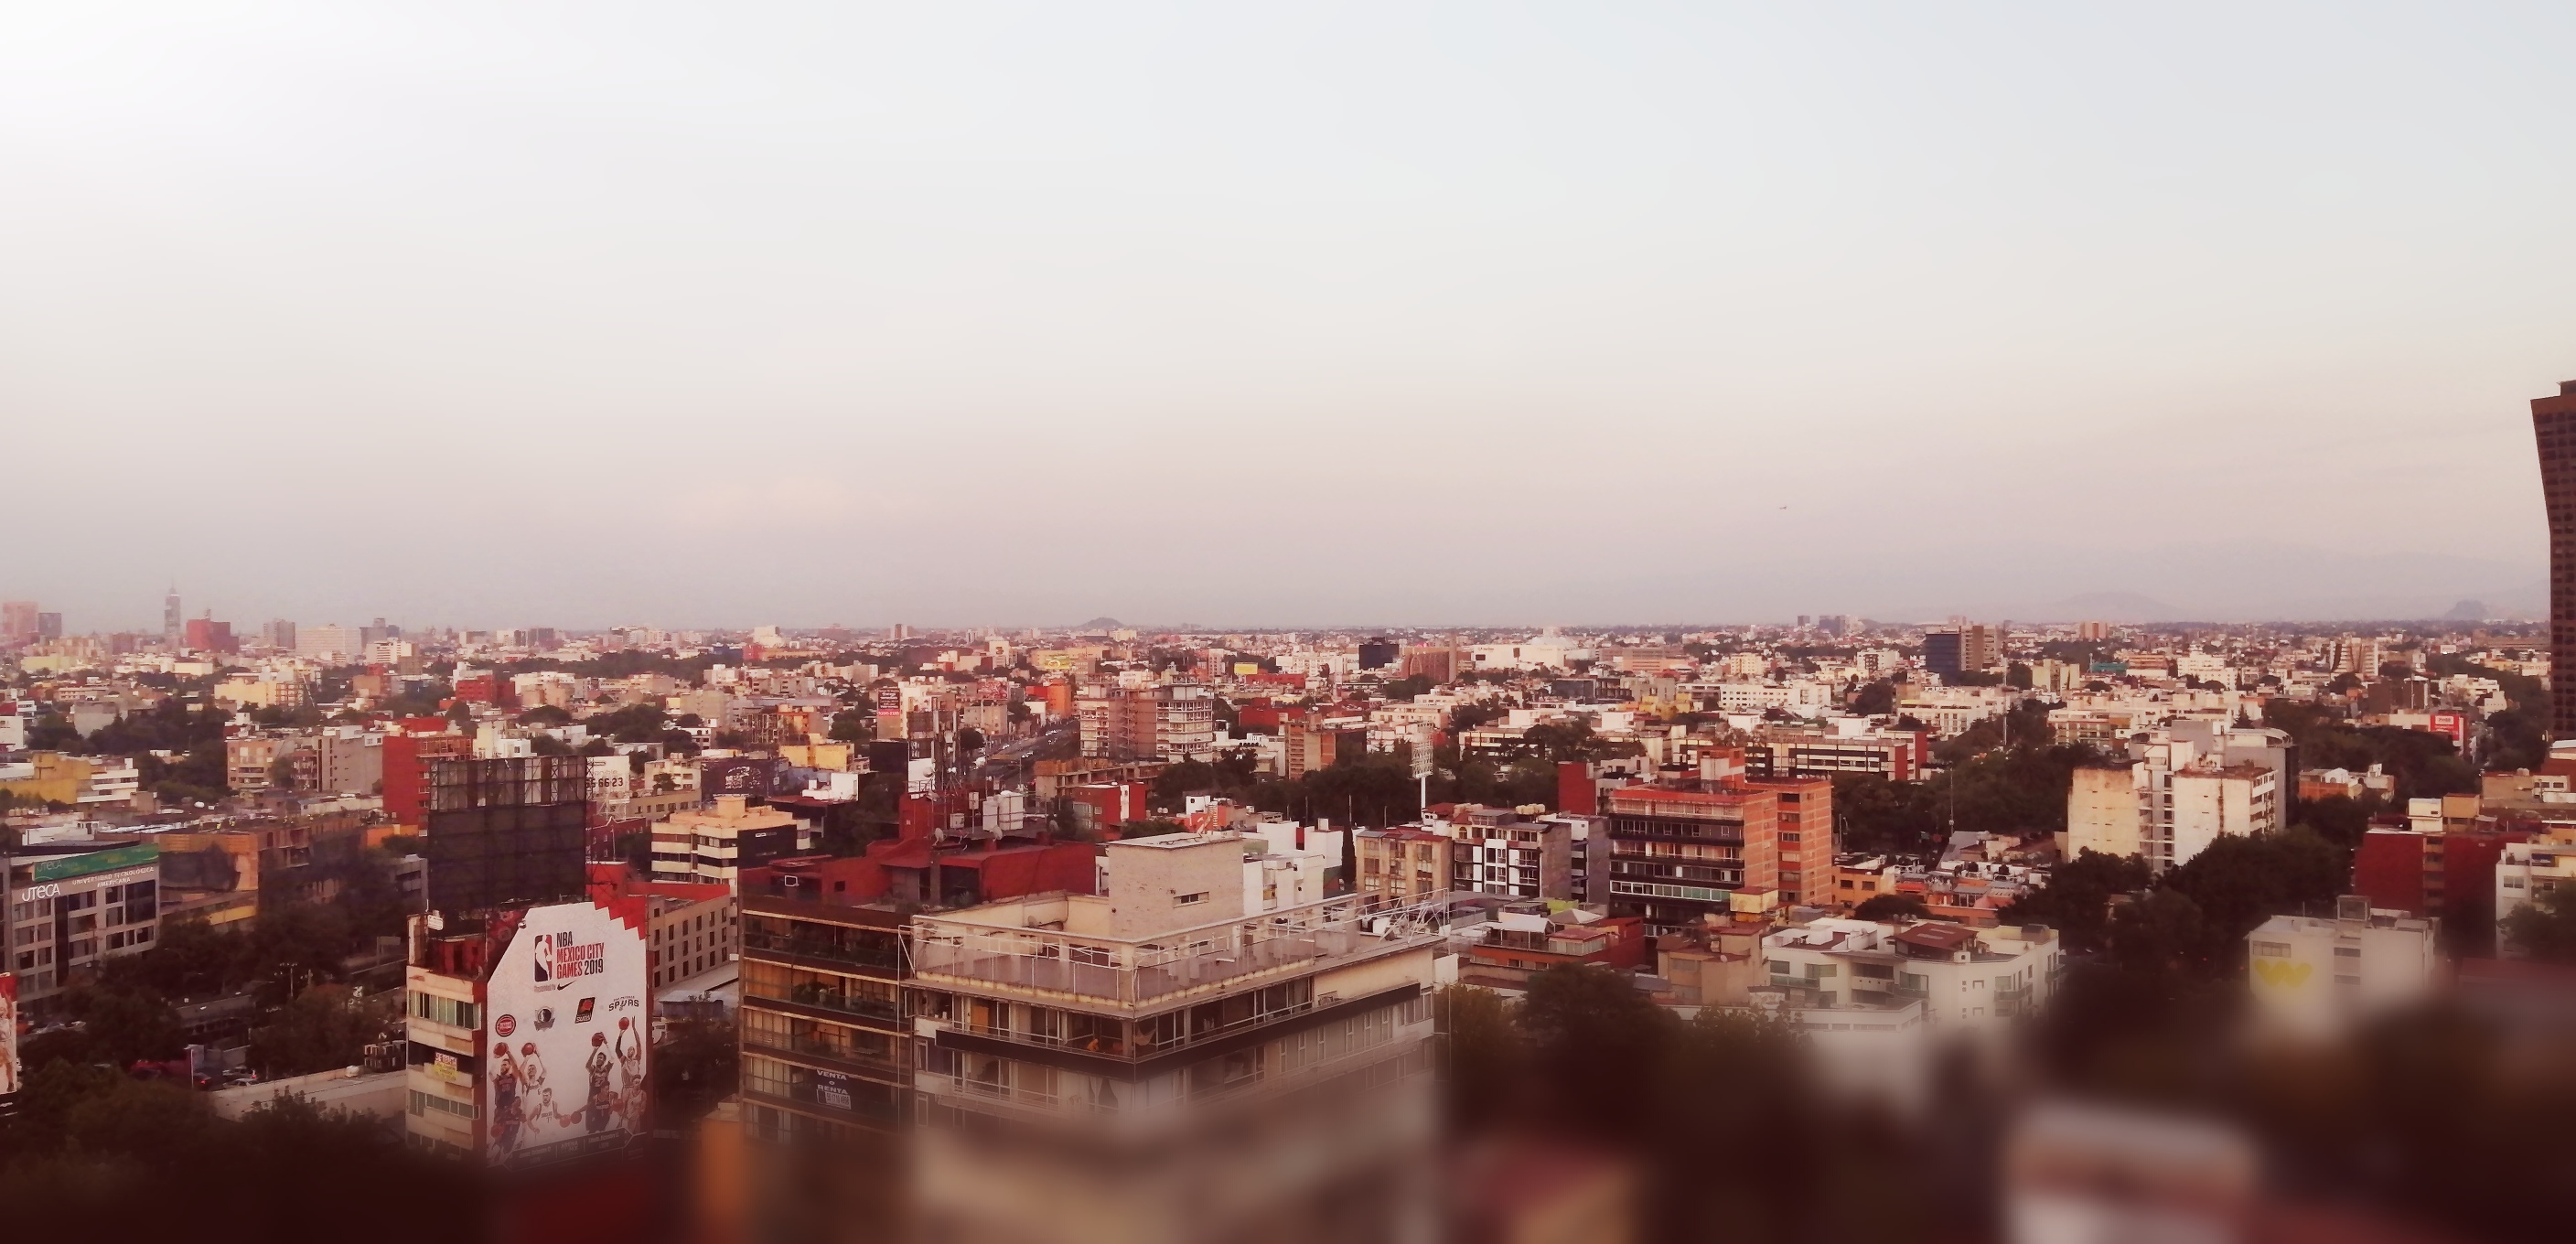
sky, urban area, city, metropolitan area, cityscape, town, human settlement, metropolis, landmark, horizon, skyline, architecture, building, photography, roof, cloud, landscape, residential area, suburb, panorama, downtown, tourism, tower, urban design